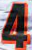
Number: 4